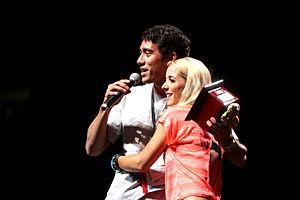
"Zachary Micheal King dit Zach King né le 4 février 1990 à Portland, Oregon est une star américain de Vine, cinéaste et personnalité de YouTube basée à Los Angeles. Il est surtout connu pour ses ""vines magiques"" vidéos de six secondes éditées numériquement pour donner l’impression de faire de la magie. Il appelle ses vidéos ""un tour de passe-passe numérique"". Il a commencé à poster des vidéos sur YouTube en 2008 et en 2013, il a commencé à poster des vidéos sur Vine.